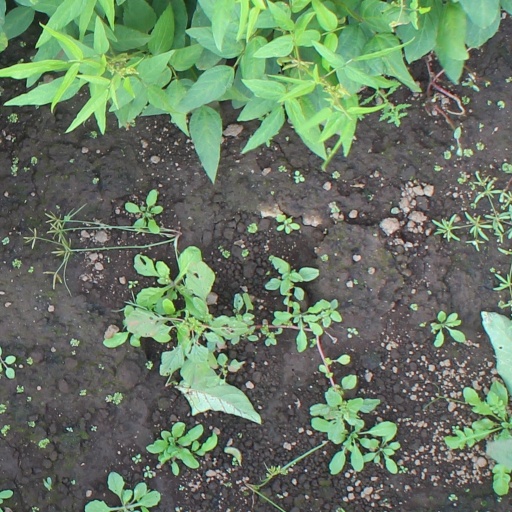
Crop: soybean